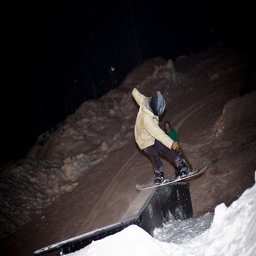
A person on a snowboard doing the trick in the dark.
A snowboarder attempting a slide trick at night
A snowboarder is going down a rail as another watches from below.
A picture of a person doing a snowboarding trick.
A snowboarder going off the edge of ramp into a pile of snow.